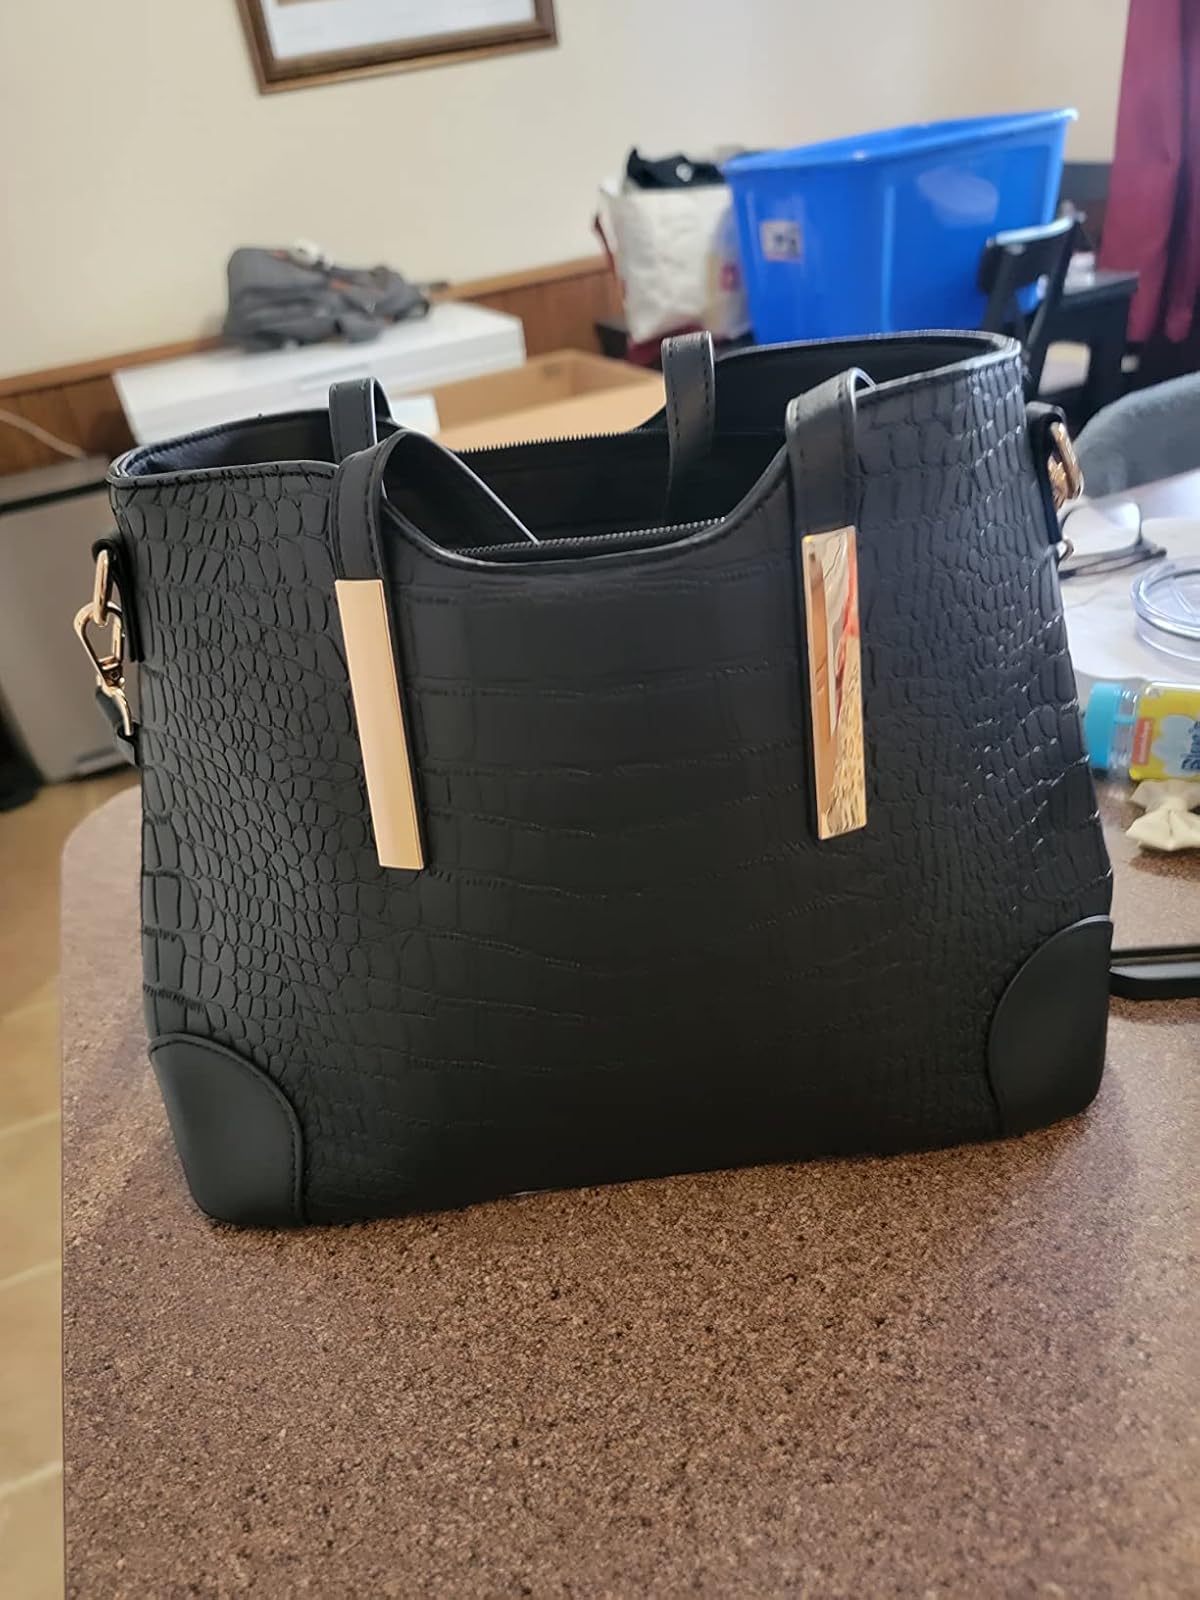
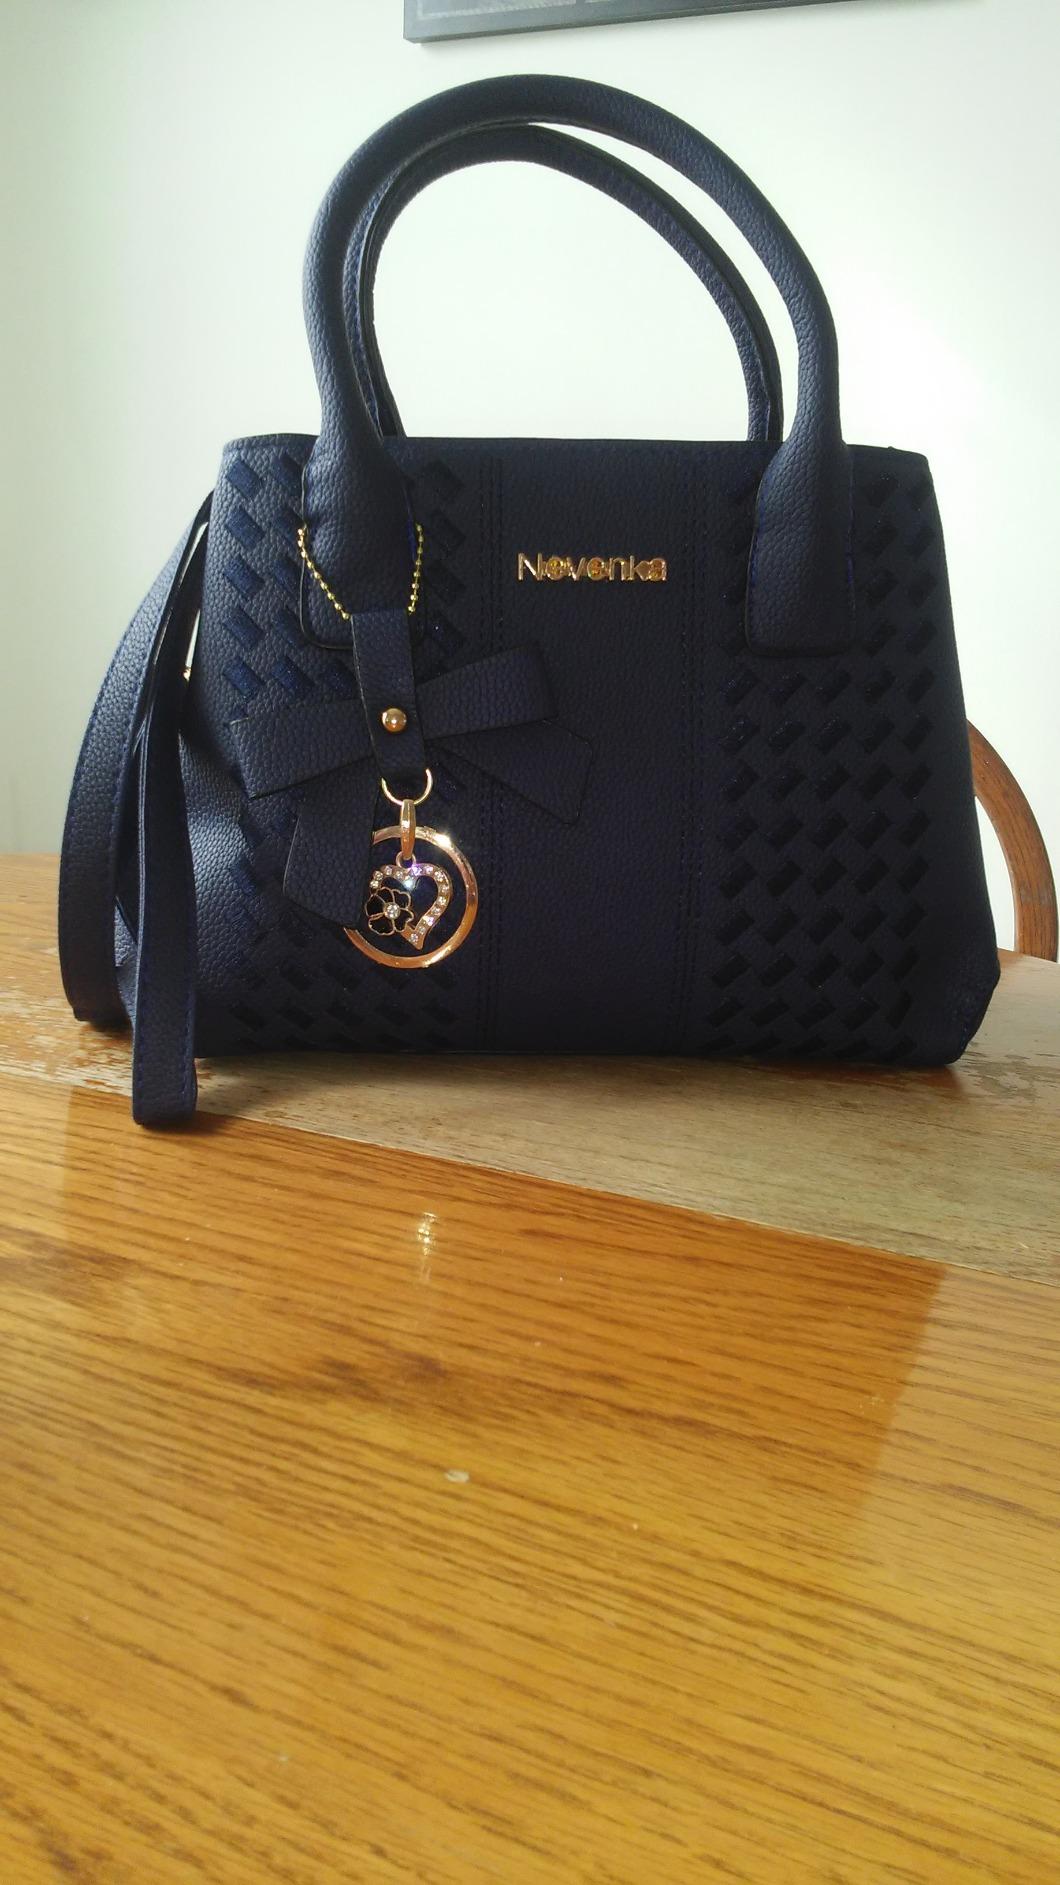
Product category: accessories_handbag
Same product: no